Superparabola

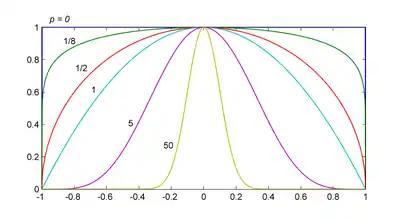
Superparabola functions

A superparabola is a geometric curve defined in the Cartesian coordinate system as a set of points with